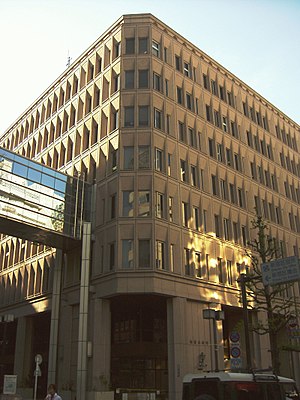
Shinjuku / Politik
Shinjuku Rådhus
Shinjuku er et af Tokyos 23 bydistrikter. Det er et betydende handels- og administrationscenter med en af verdens travleste stationer Shinjuku Station og Tokyo Metropolitan Regeringsbygning, som er det administrative center i Tokyo.